St. Elsewhere

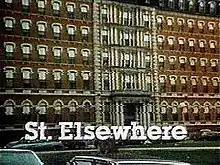
Title card of season 1

St. Elsewhere is an American medical drama television series created by Joshua Brand and John Falsey that originally ran on NBC from October 26, 1982, to May 25, 1988. The series stars Ed Flanders, Norman Lloyd, and William Daniels as teaching doctors at an aging, run-down Boston hospital who give interns a promising future in making critical medical and life decisions. The series was produced by MTM Enterprises, which had success with a similar NBC series, the police drama "Hill Street Blues", during that same time. The series were often compared to each other for their use of ensemble casts and overlapping serialized storylines (an original ad for "St. Elsewhere" quoted a critic that called the series ""Hill Street Blues" in a hospital").